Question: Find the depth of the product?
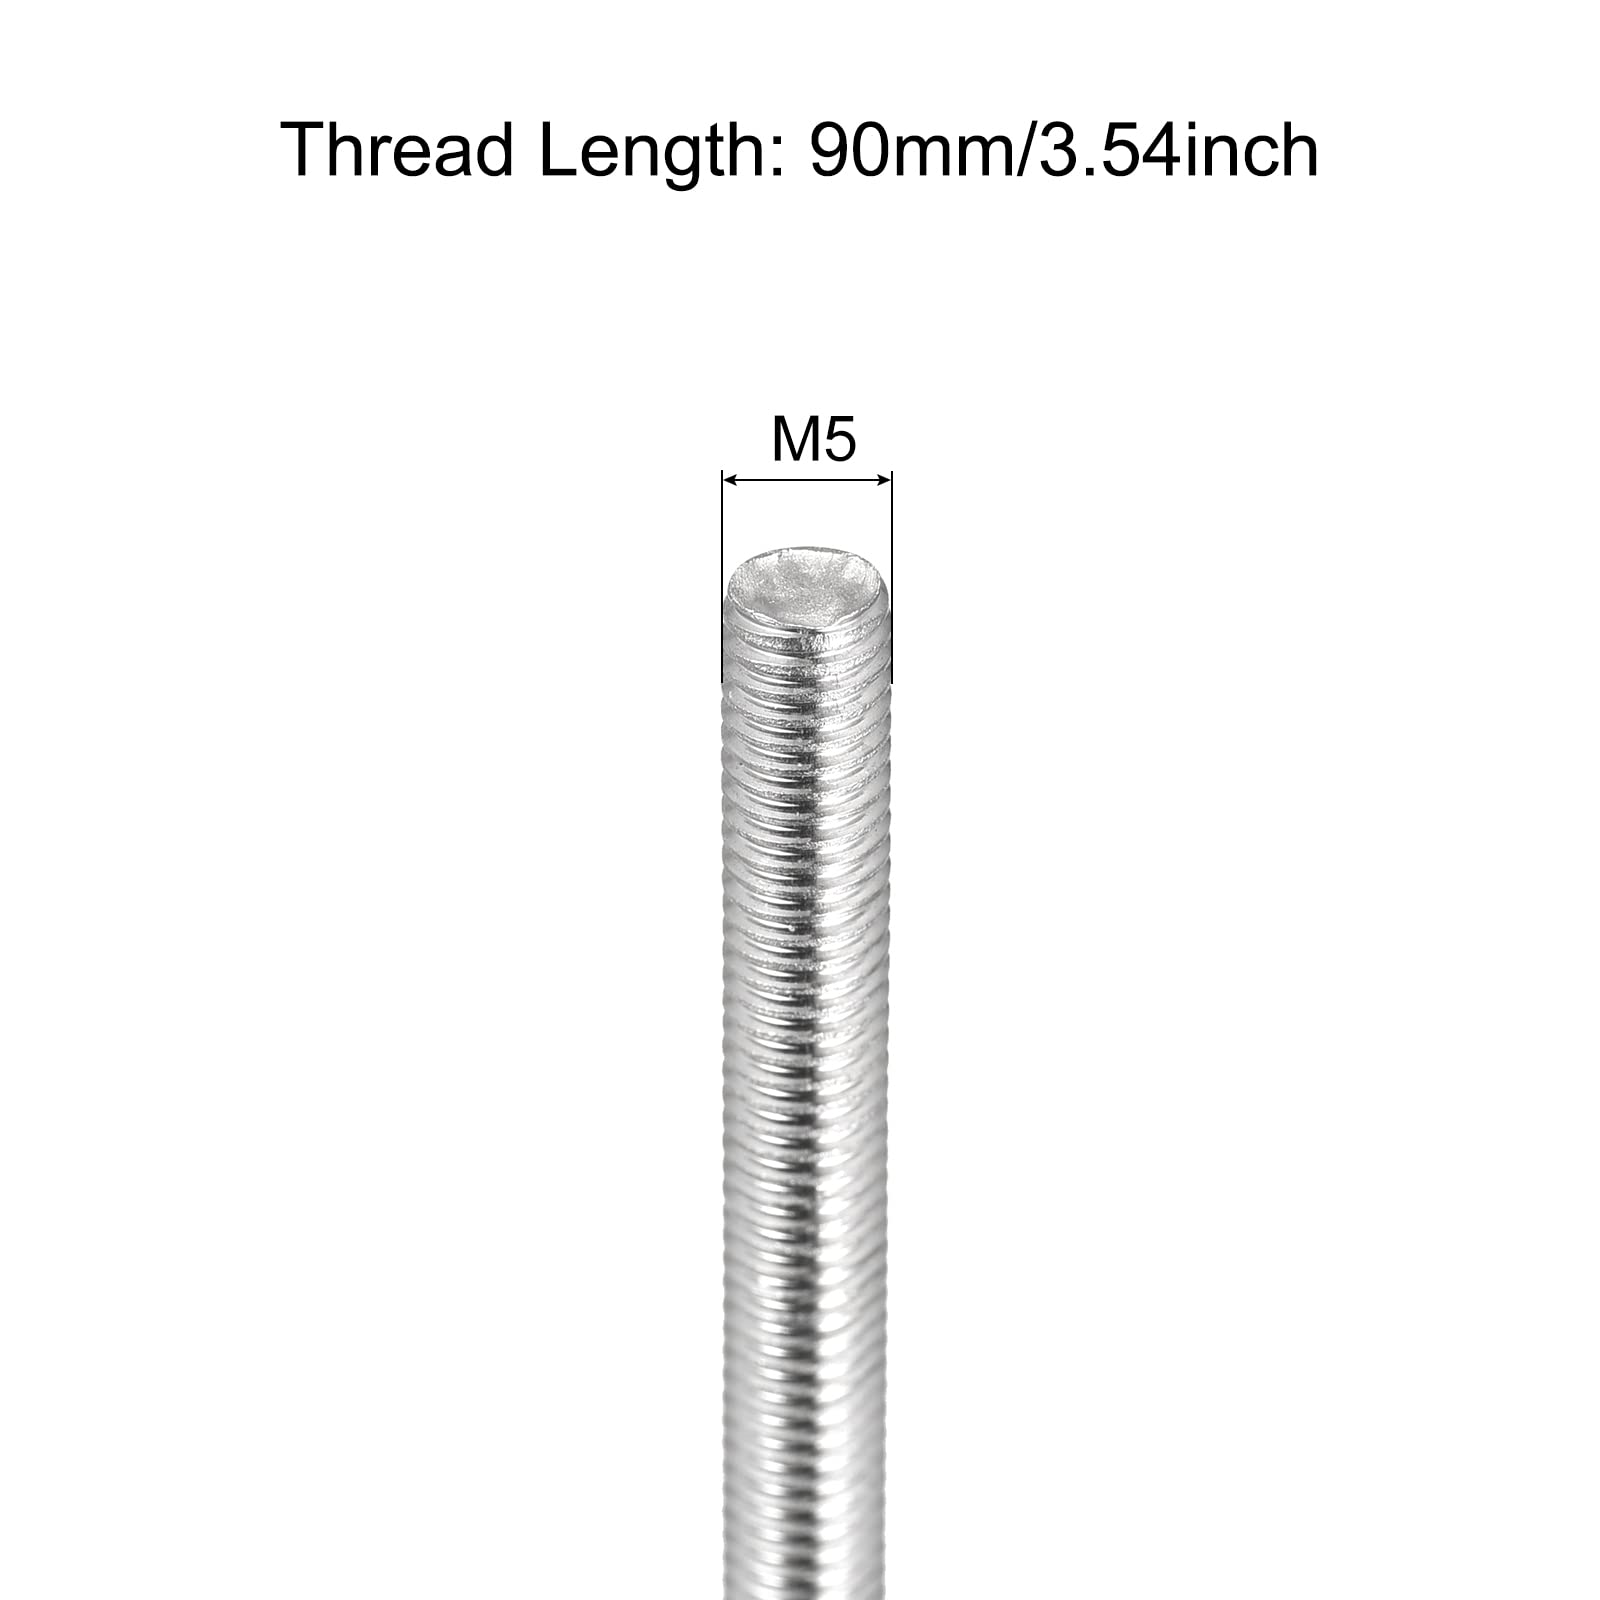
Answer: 90.0 millimetre